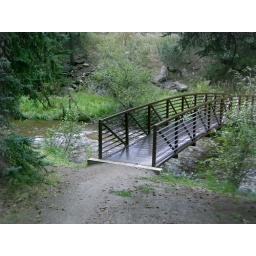
I followed the river around the bend for another mile and found this. A very STABLE bridge :)